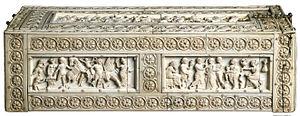
L’Empire byzantin ou Empire romain d'Orient désigne l'État apparu vers le IVᵉ siècle dans la partie orientale de l'Empire romain, au moment où celui-ci se divise progressivement en deux.